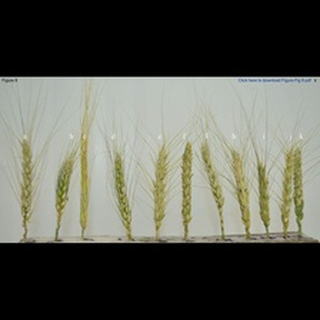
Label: wheat_blast